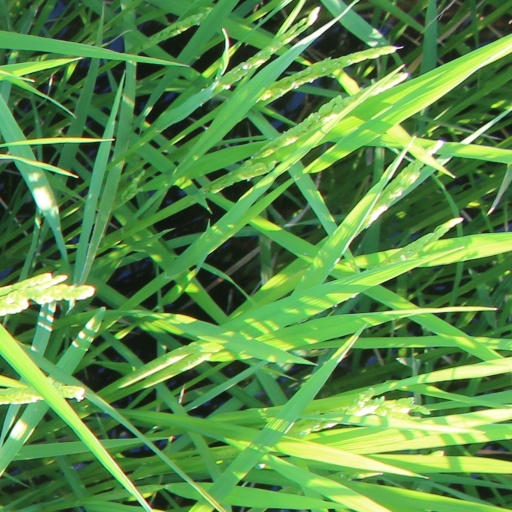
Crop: rice